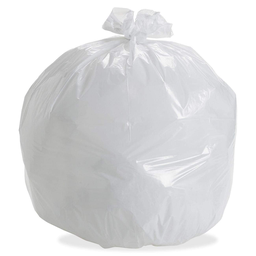
Label: plastic